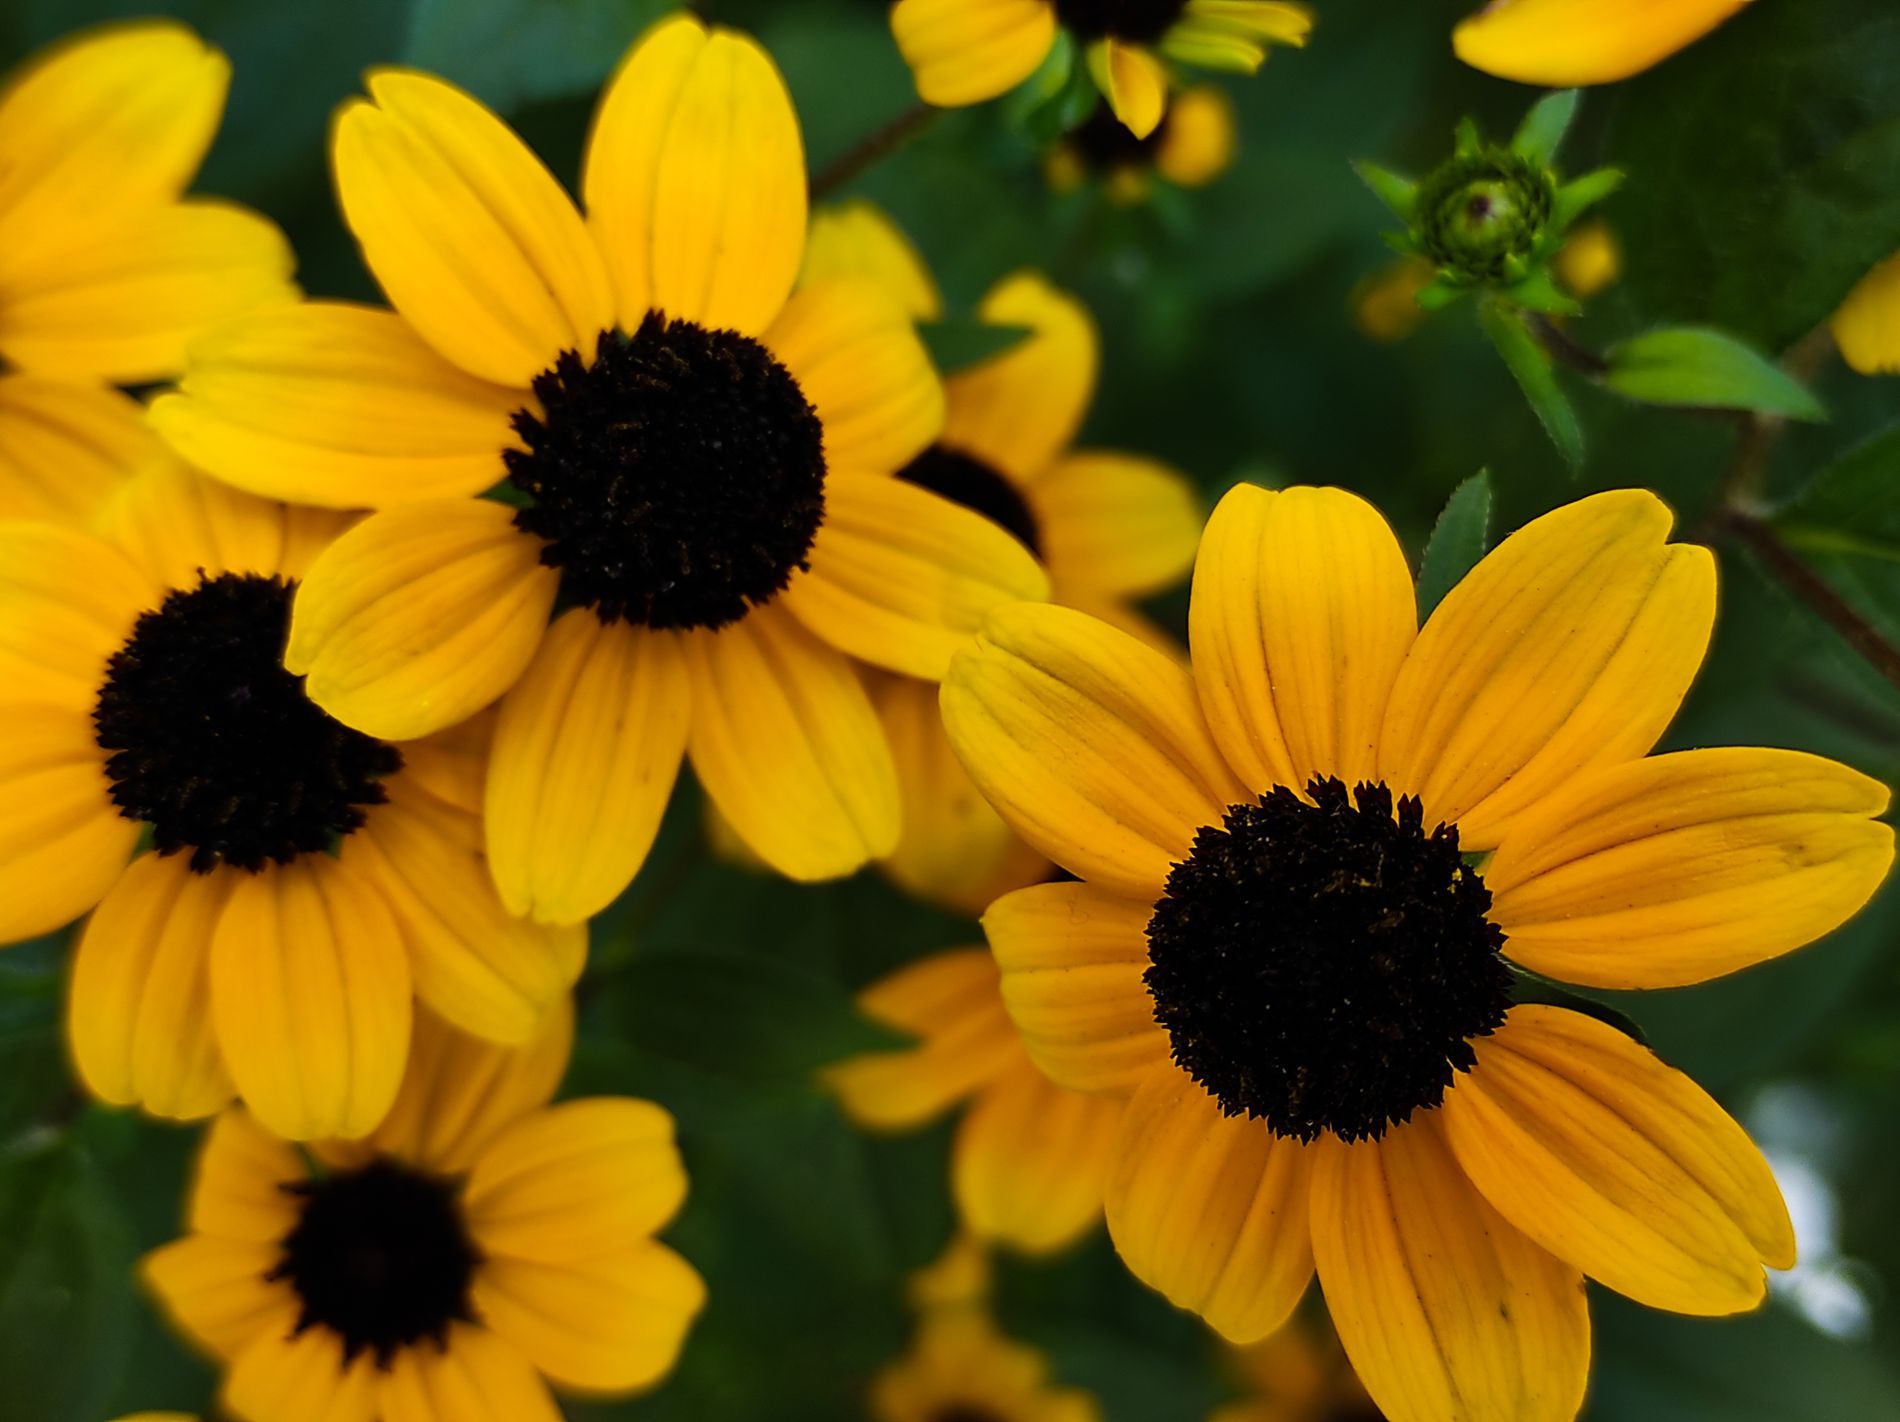
The yellow flowers
Yellow flowers with black pollen are centered in an image with a blurred green background. The contrast between the colors elements yellow, black, and green gives the image a more natural sense of nature.
A close shot captures a group of yellow flowers. The background is blurry but seems like to contain other yellow flowers nd green stems. The focus on the flowers emphasizes the sense of nature.
Labels: Daisy, Flower, Plant, Petal, Pollen, Sunflower, Anemone, Treasure Flower, Flowers, Blurred background
Camera: Xiaomi Redmi Note 9 Pro
Aperture: F1.9
Exposure: 1/60 sec
ISO: 185
Focal length: 5.4 mm